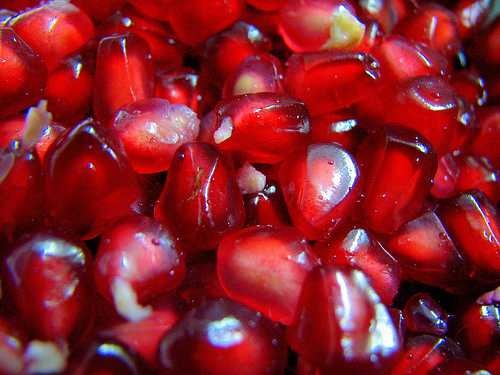
Label: Pomegranate